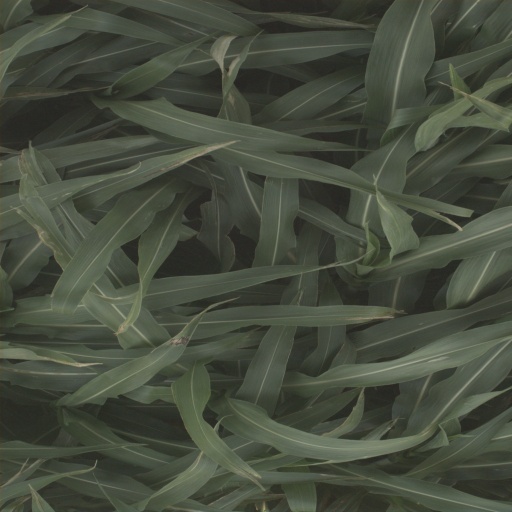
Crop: sorghum